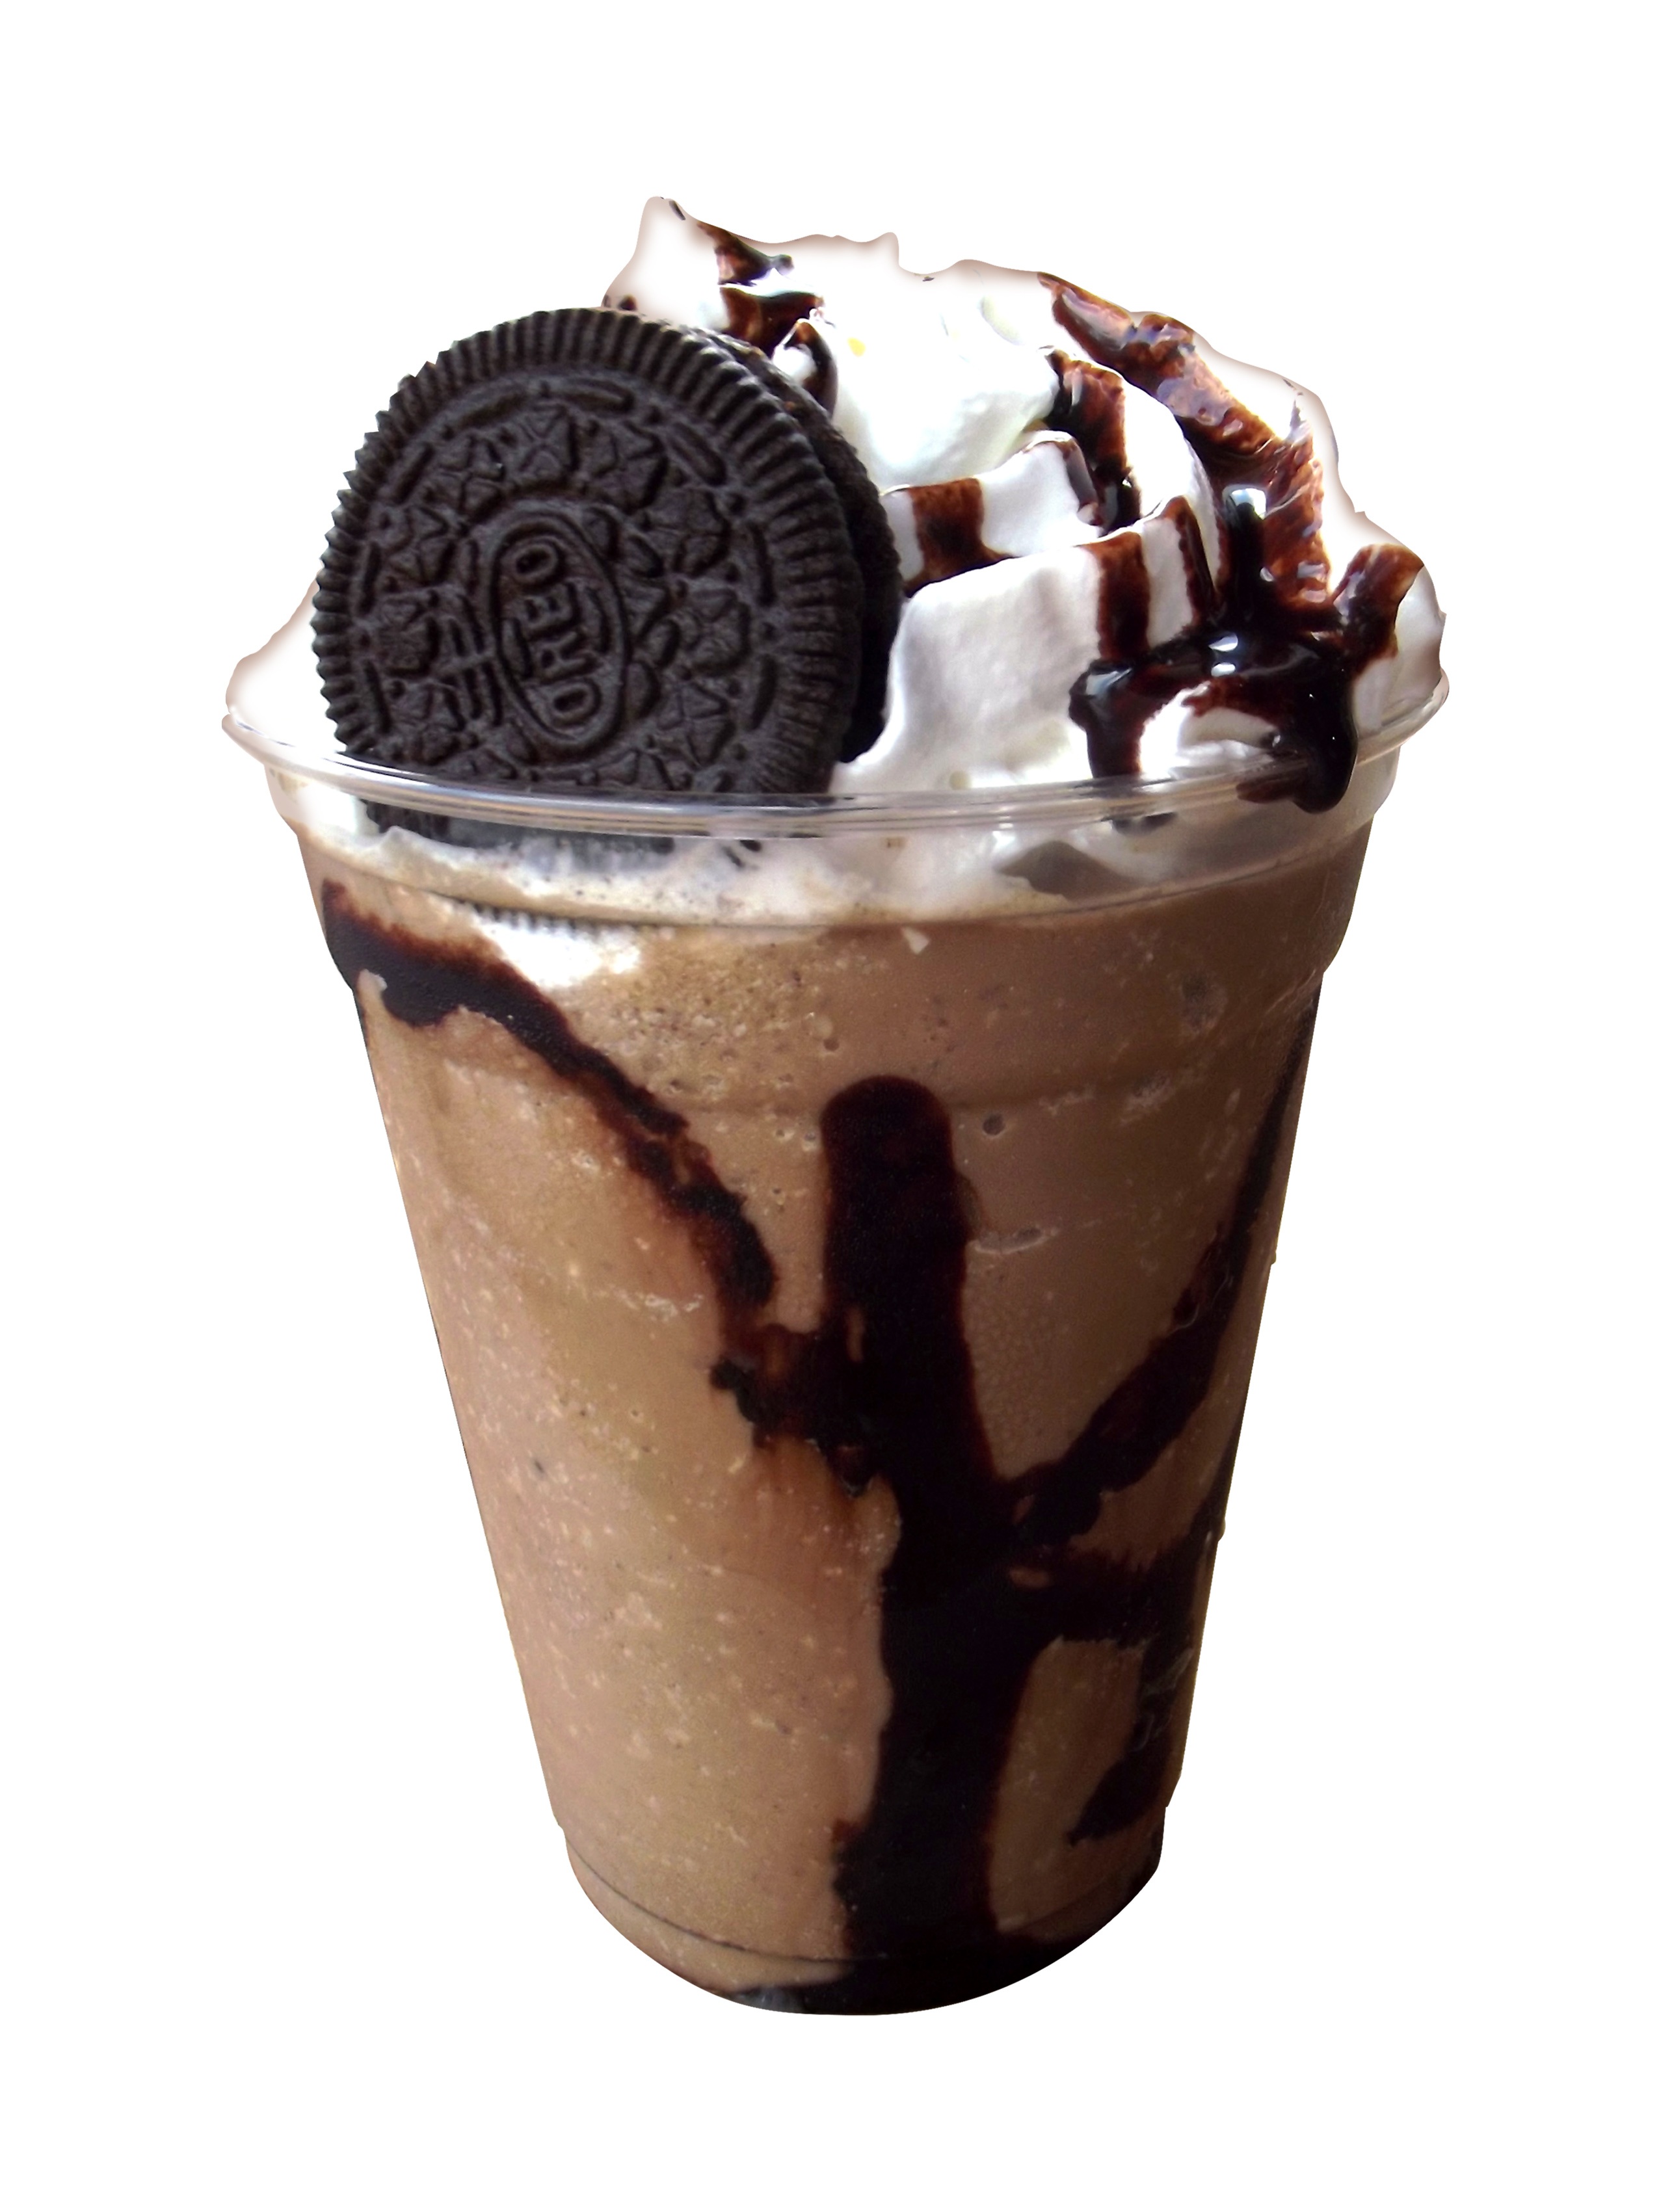
cold, sweet, glass, ice, food, drink, cookie, ice cream, dessert, dairy product, whipped cream, flavor, milkshake, sundae, chocolate ice cream, frappe, mocaccino, frapp coffee